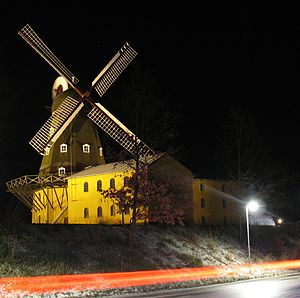
Vindmøller i Nordsjælland / Listen
Hersholm mølle, Ved Møllen 8, Hørsholm, Sj. Eget foto, Noorse
Dette er en liste over de i 2019 eksisterende vindmøller i Nordsjælland, Danmark.